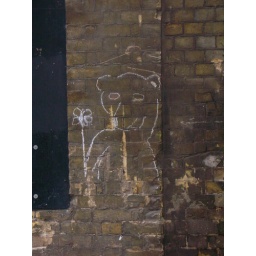
chalk drawing under bear gardens street sign